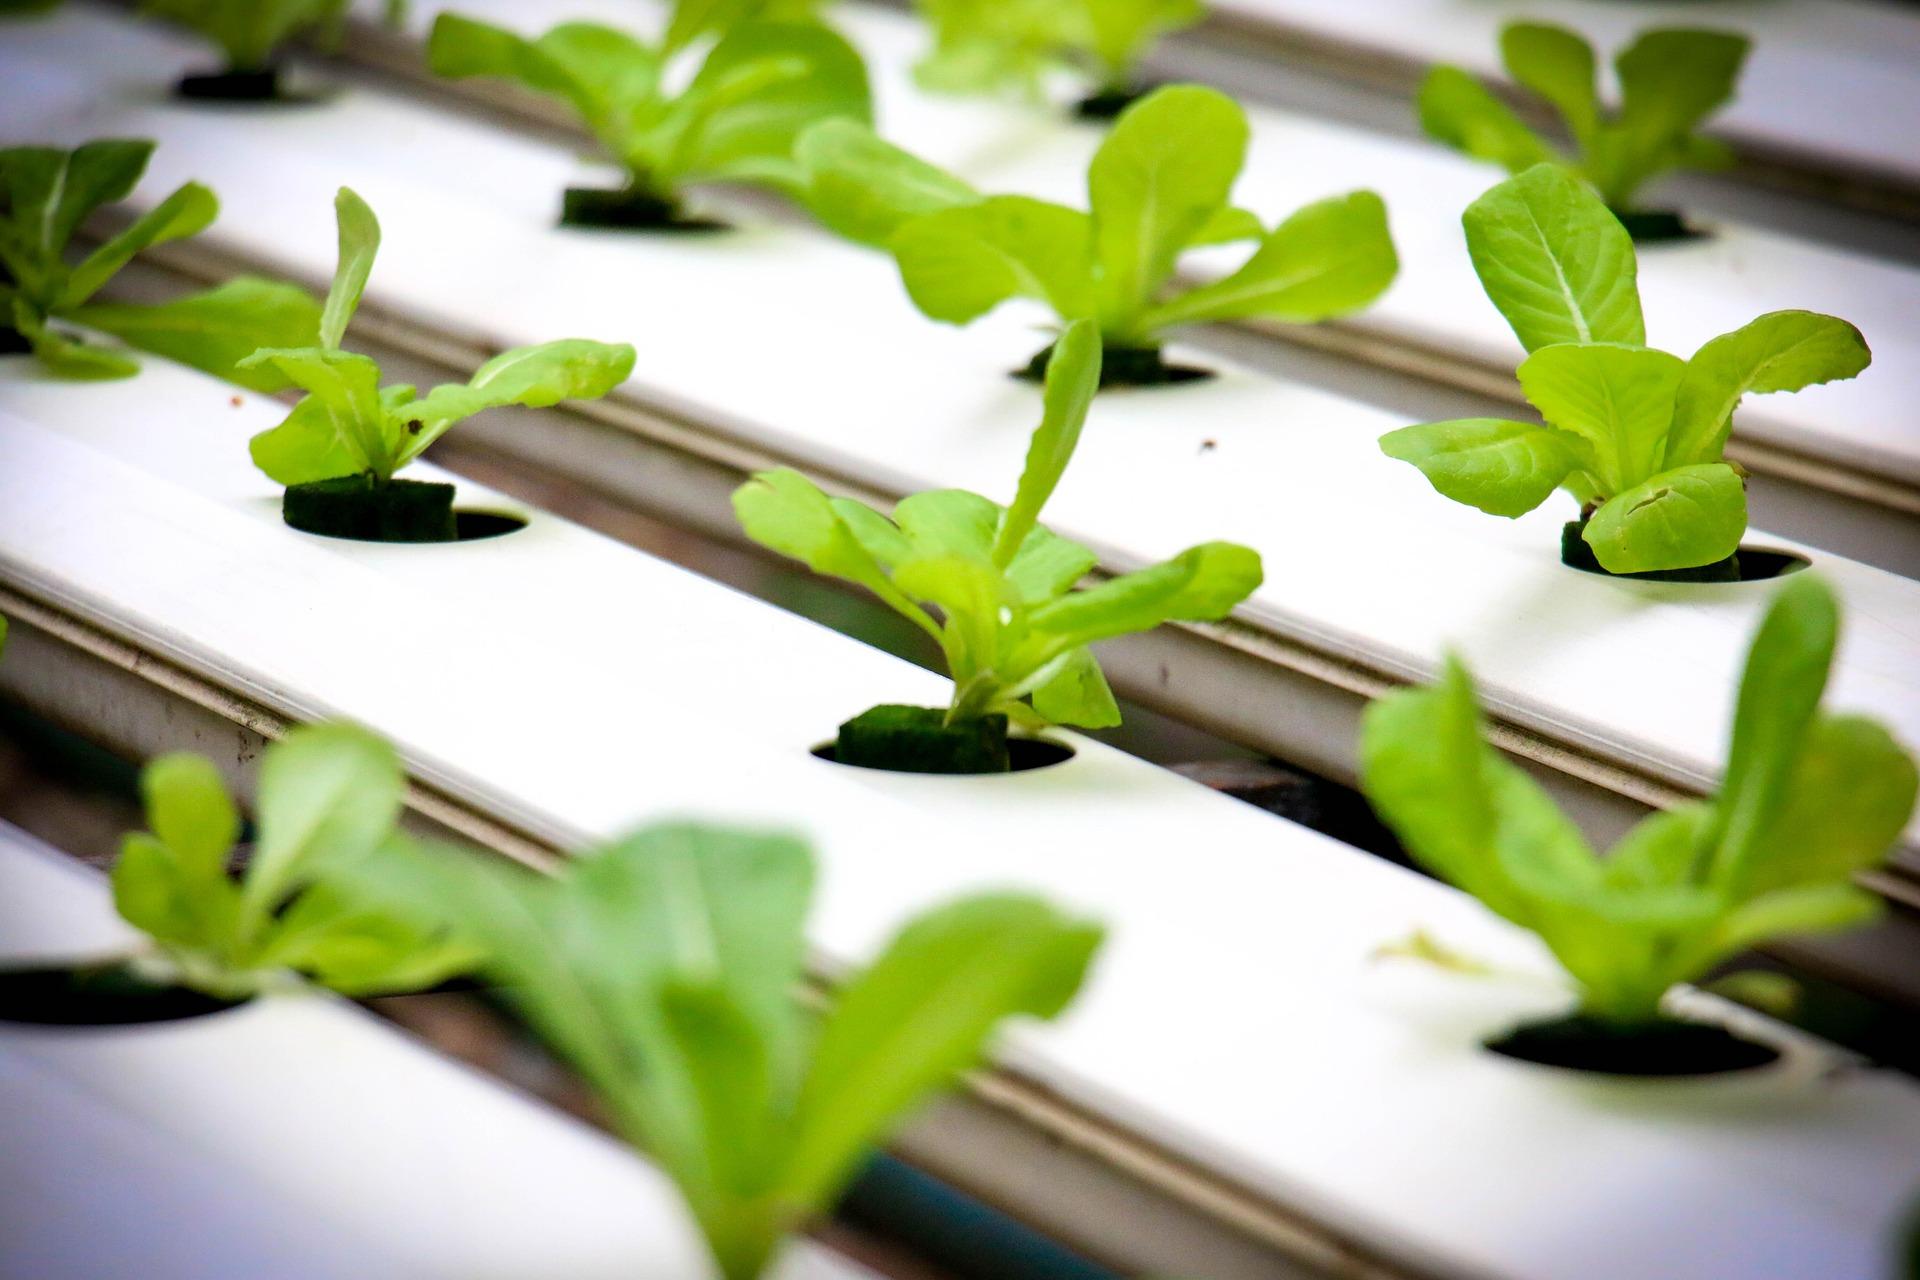
Mfumo wa kilimo hydroponiki, ni aina ya kilimo kisichotumia udongo ambapo mimea ya hukuzwa kwa kutumia maji yaliyochanganywa na virutubisho muhimu. Mimea midogo ya kijani aina ya mboga mboga za majani imepandwa katika mashimo maalum yaliyo kwenye mabomba meupe ya plastiki mabomba haya hubeba maji yenye virutubisho ambavyo mimea hufyonza kupitia mizizi.